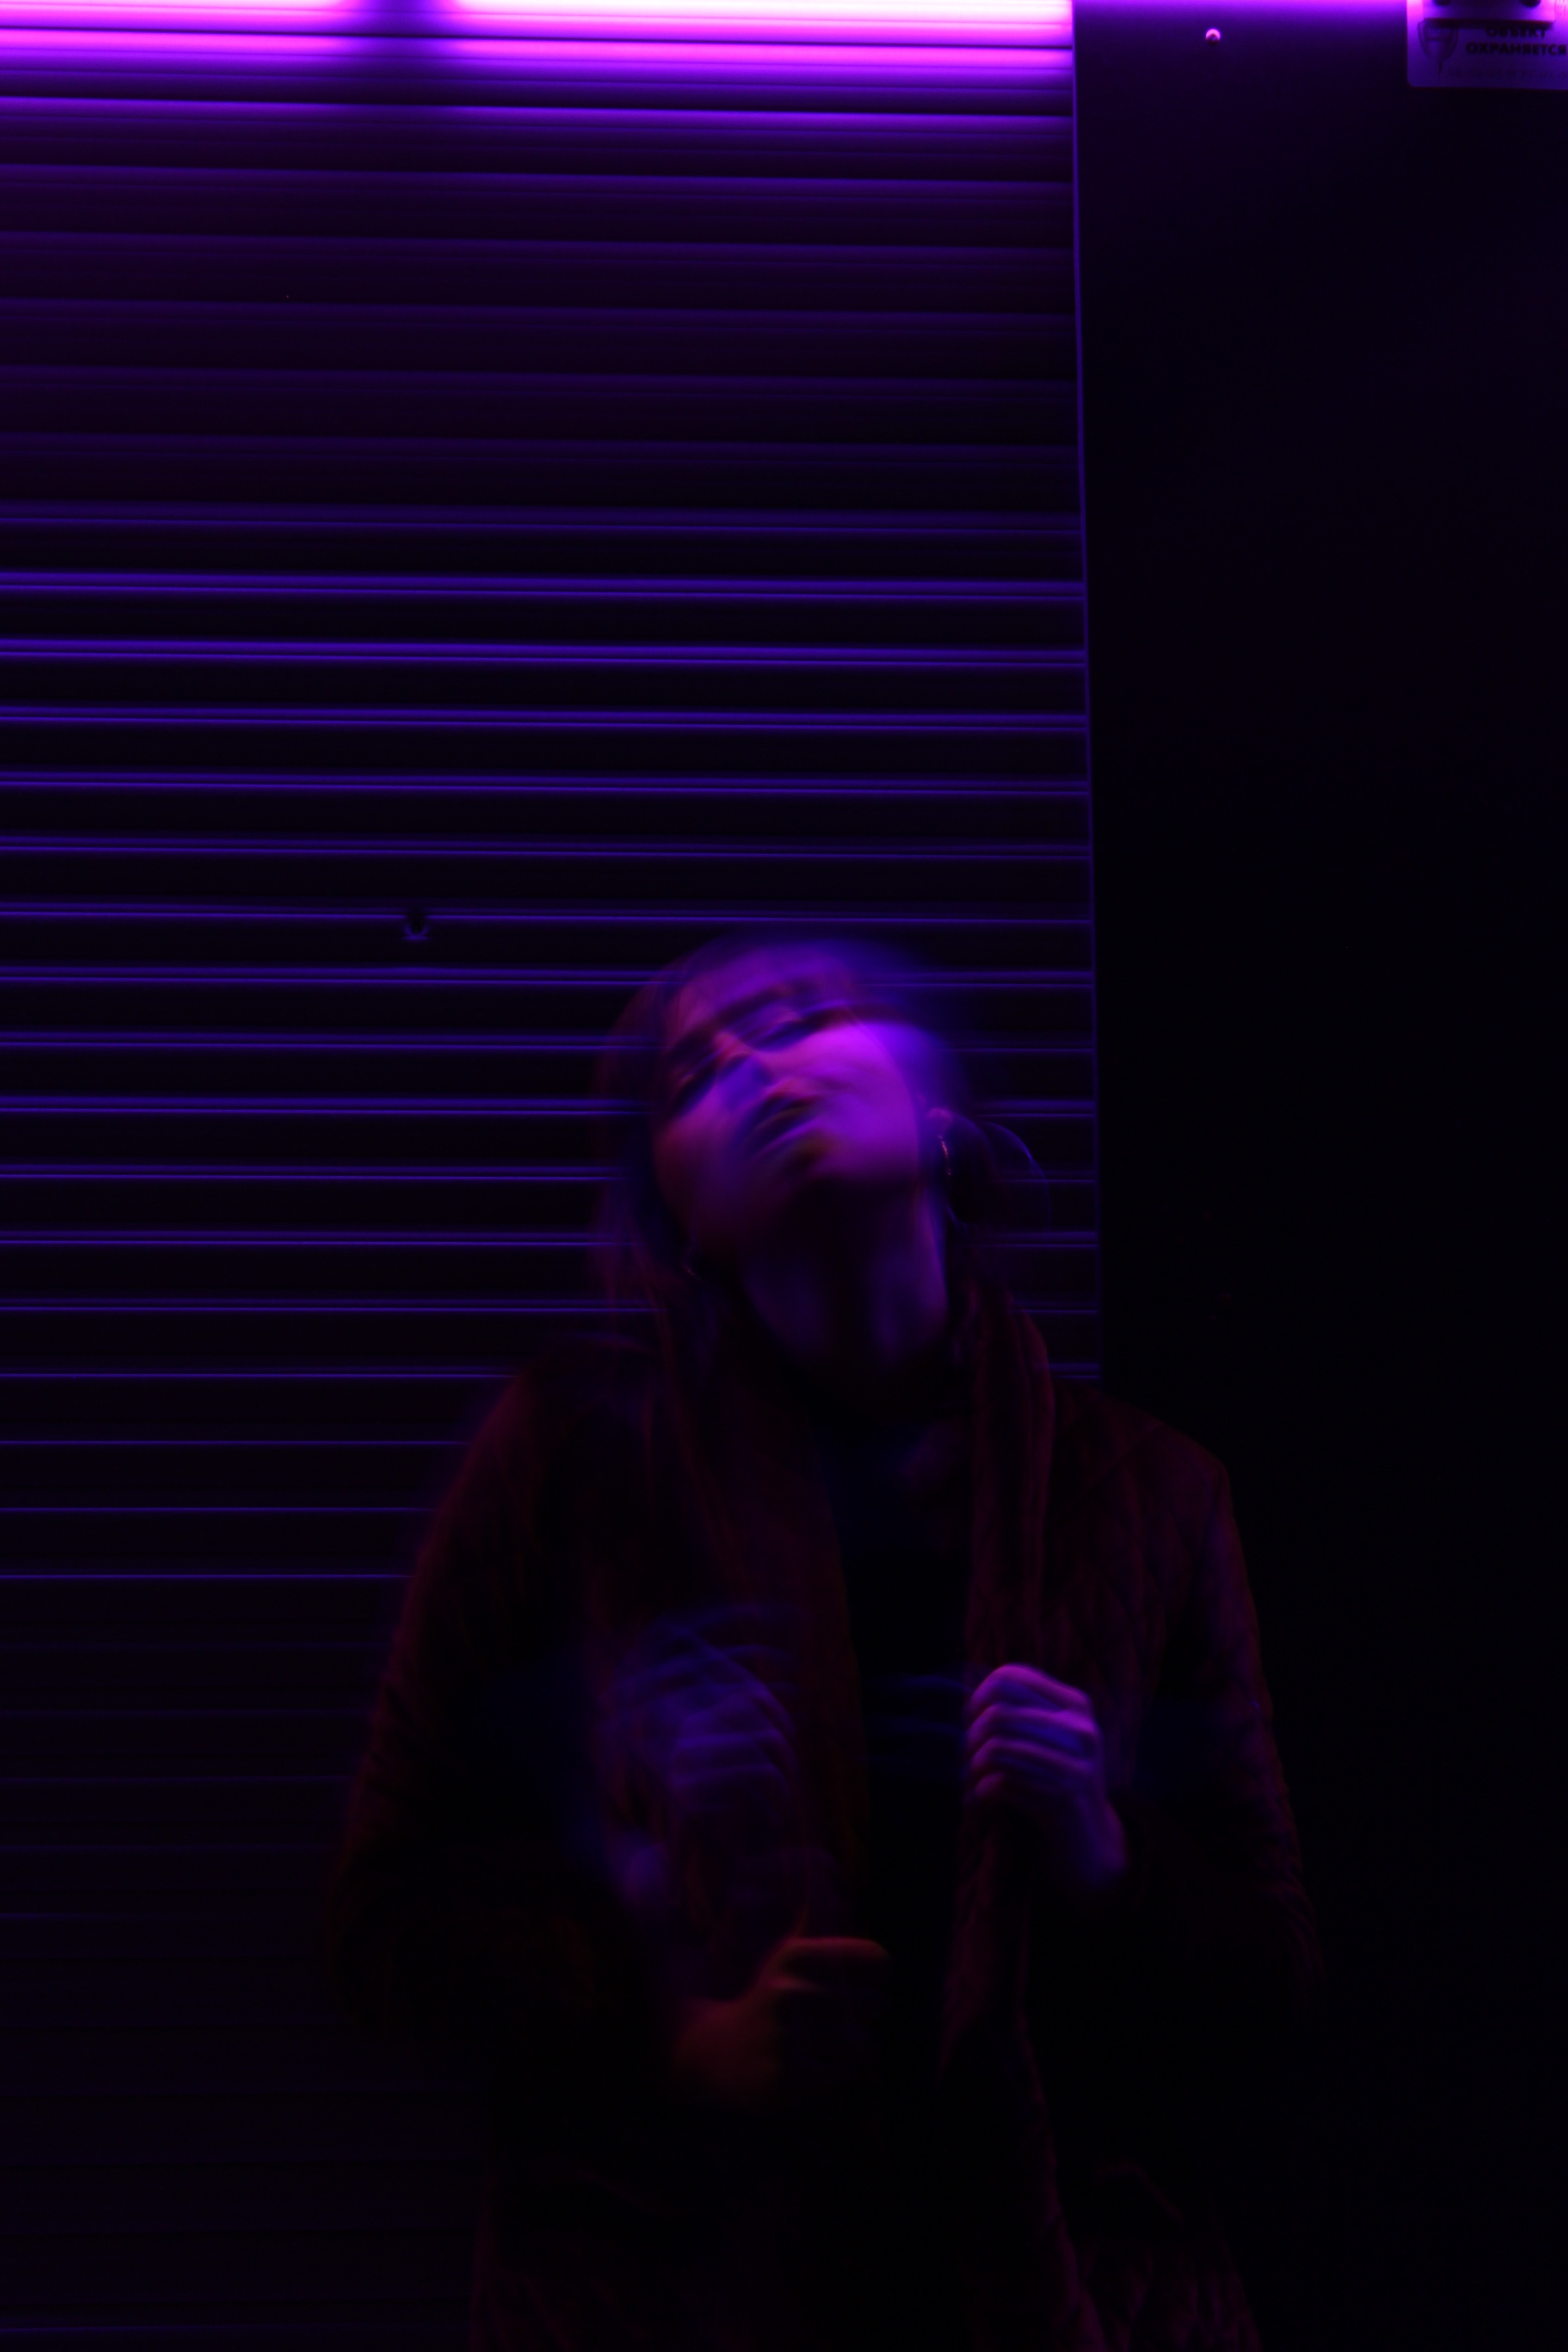
music, light, night, color, darkness, blue, stage, entertainment